Voices of the City

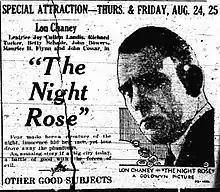
Advertisement

O'Rourke's girlfriend Sally Monroe (Schade) becomes jealous when she learns that O'Rourke is trying to convince Georgia to marry him. She tells Georgia that O'Rourke is treacherous and plotting to kill Jimmy at a local ball organized by O'Rourke, where he intends to marry Georgia. Jimmy is tricked into going to Black Mike's Cafe, where one of O'Rourke's men shoots him. Believing Jimmy to be dead, Georgia decides to seek vengeance.